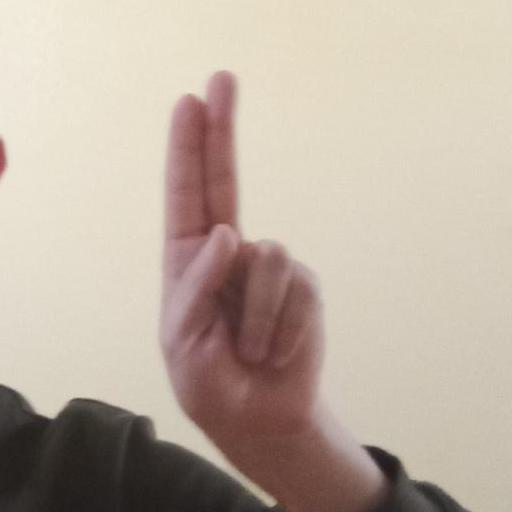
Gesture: two_up